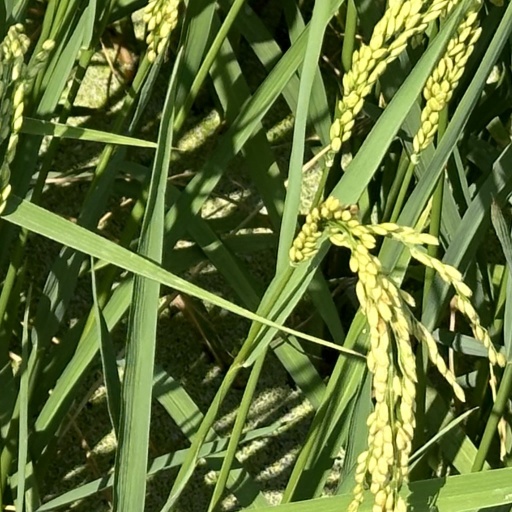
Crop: rice